Loriges

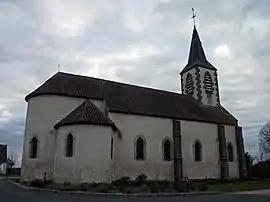
Church

Loriges is a commune in the Allier department in central France.